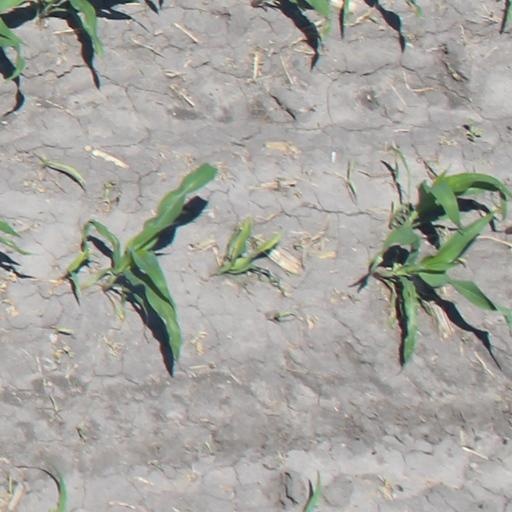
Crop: maize; corn